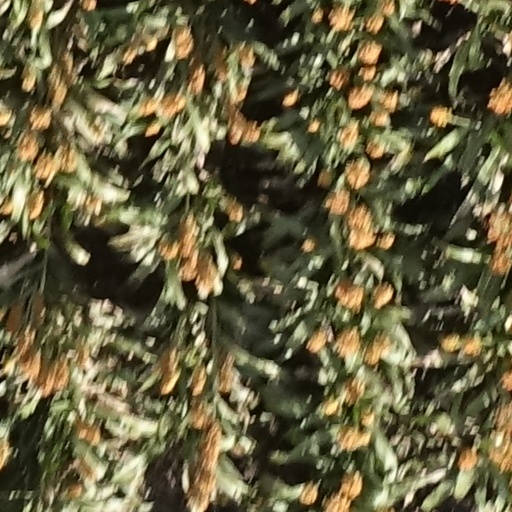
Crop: sorghum